Salafist Group for Preaching and Combat

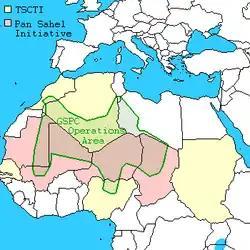
GSPC area of operations and Pan-Sahel Initiative states.

Algerian officials and authorities from neighbouring countries have speculated that the GSPC may have been active outside Algeria. These activities may relate to the GSPC's alleged long-standing involvement with smuggling, protection rackets, and money laundering across the borders of Mauritania, Mali, Niger, Libya and Chad, possibly to underpin the group's finances. However, recent developments seem to indicate that a splinter group may have sought refuge in the Tuareg regions of northern Mali and Niger following crackdowns by Algerian government forces in the north and south of the country since 2003. French secret services report that the group has received funding from the country of Qatar.